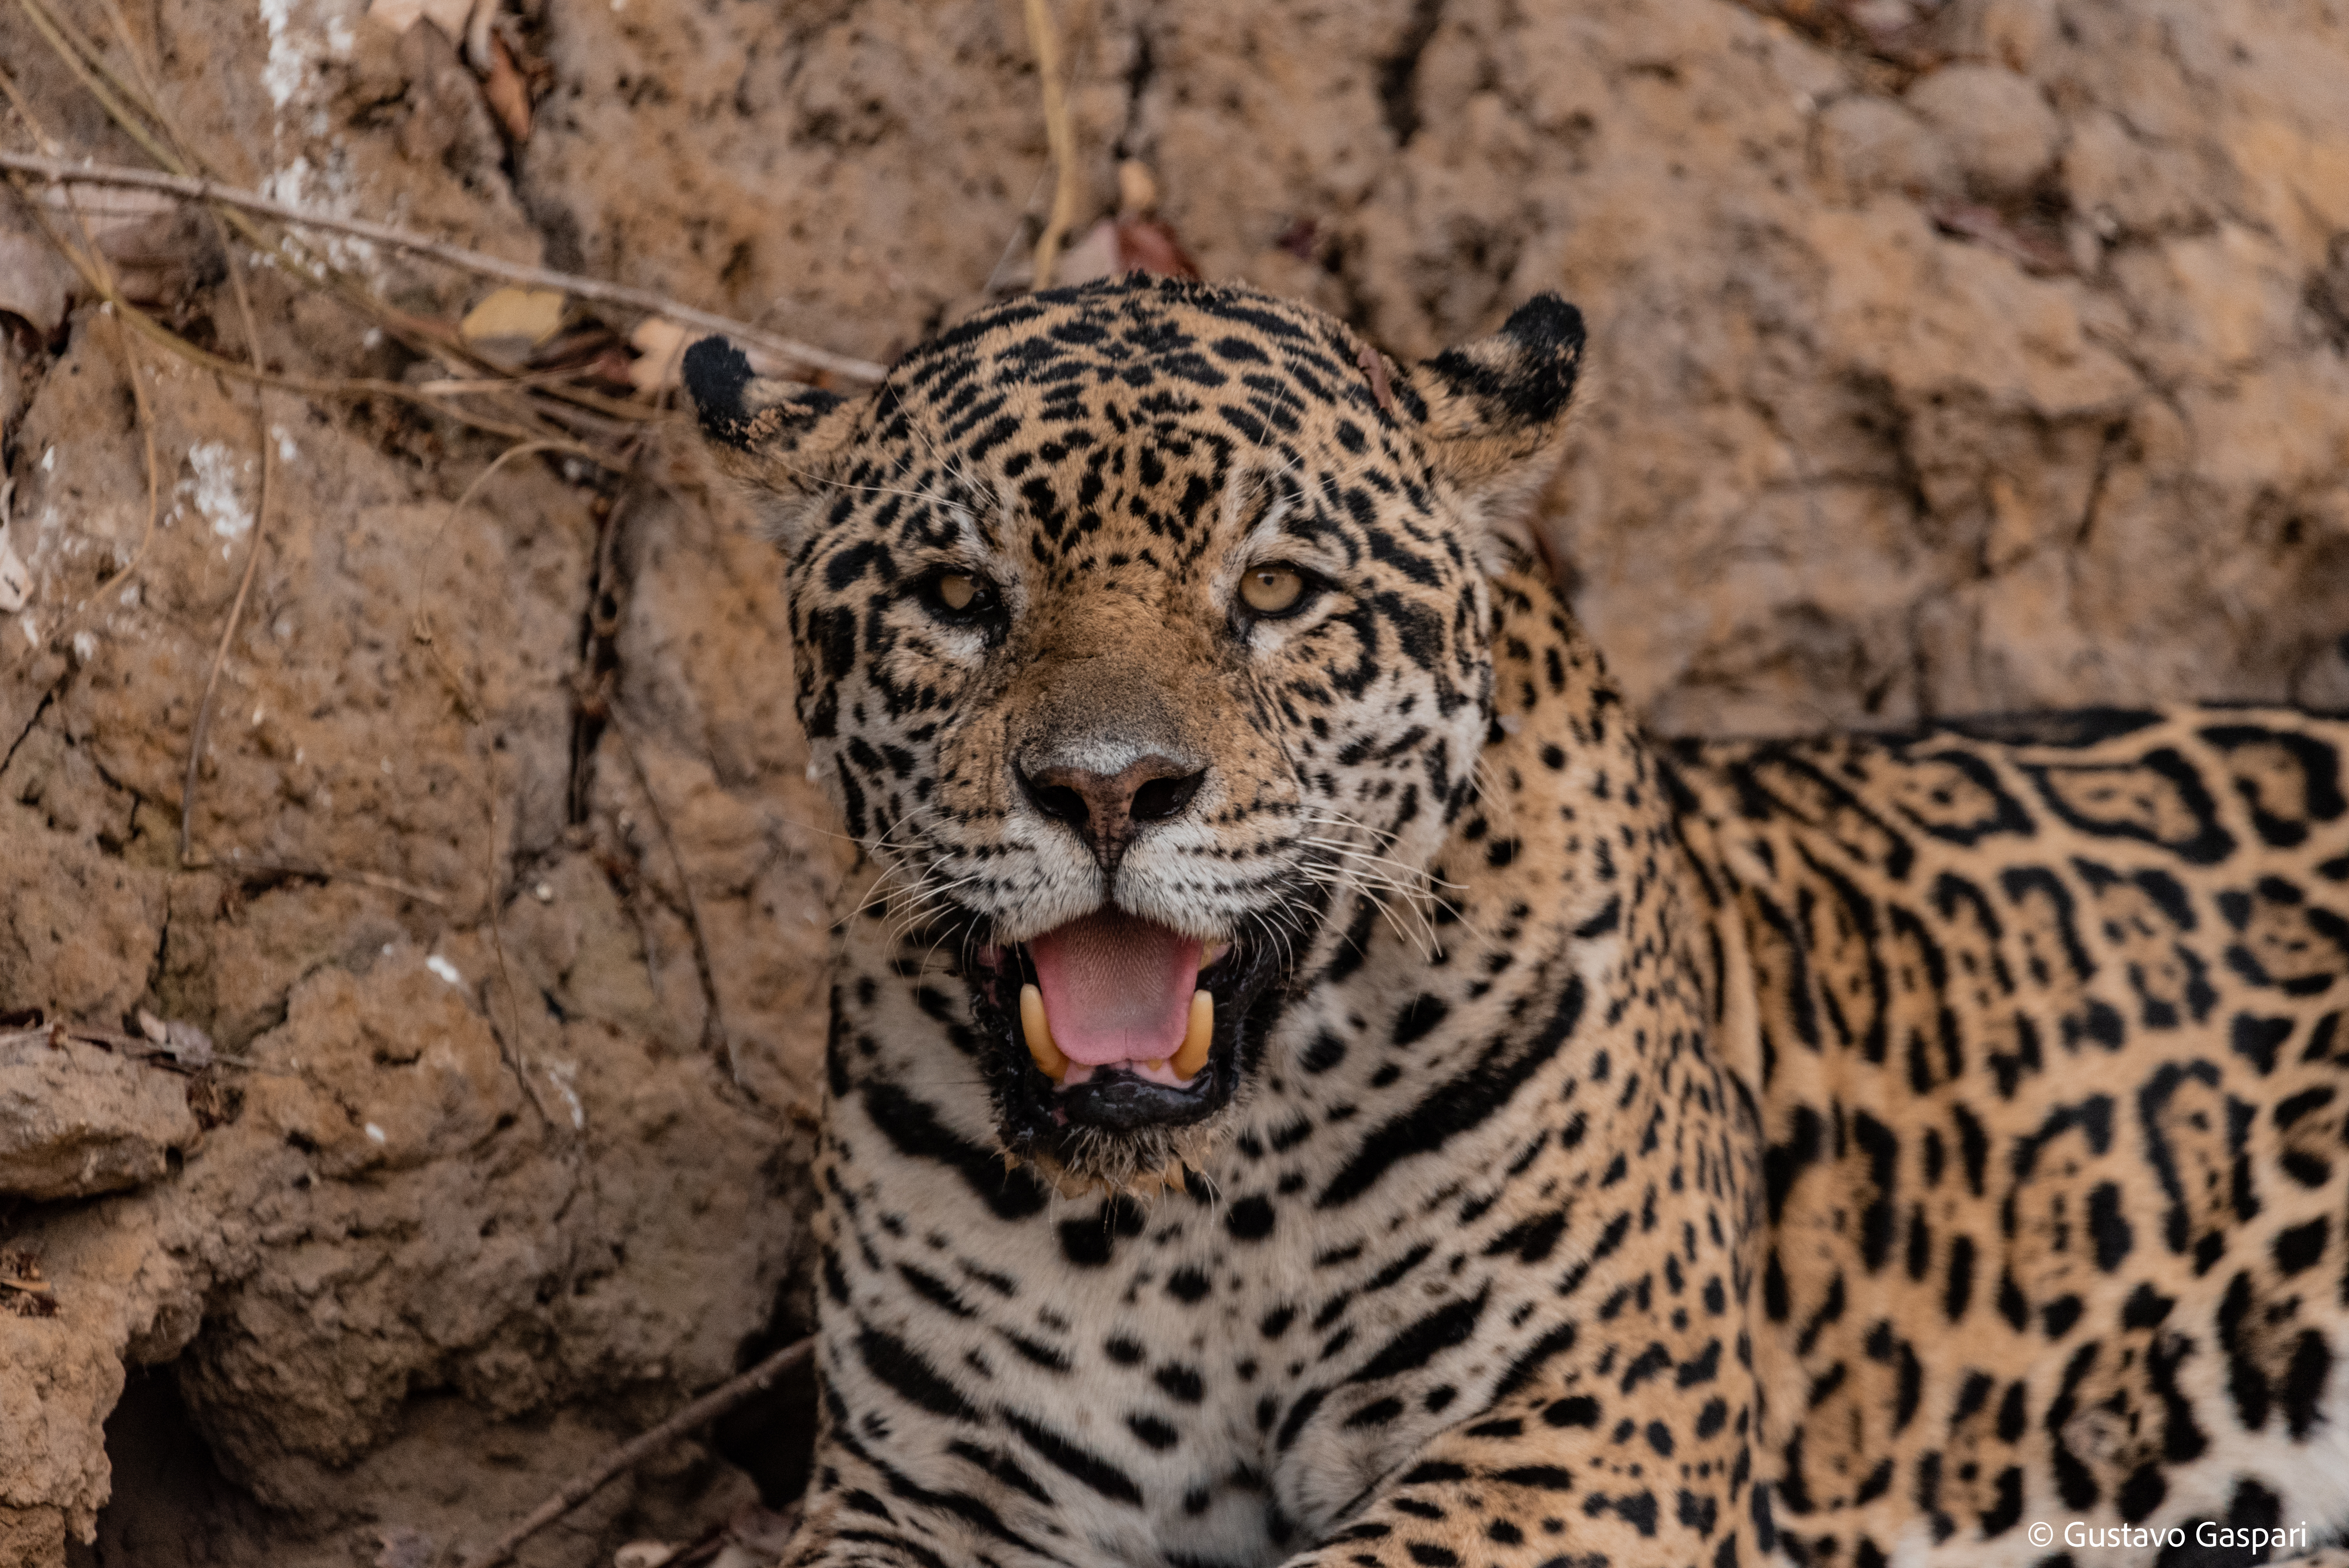
Jaguar: Estella